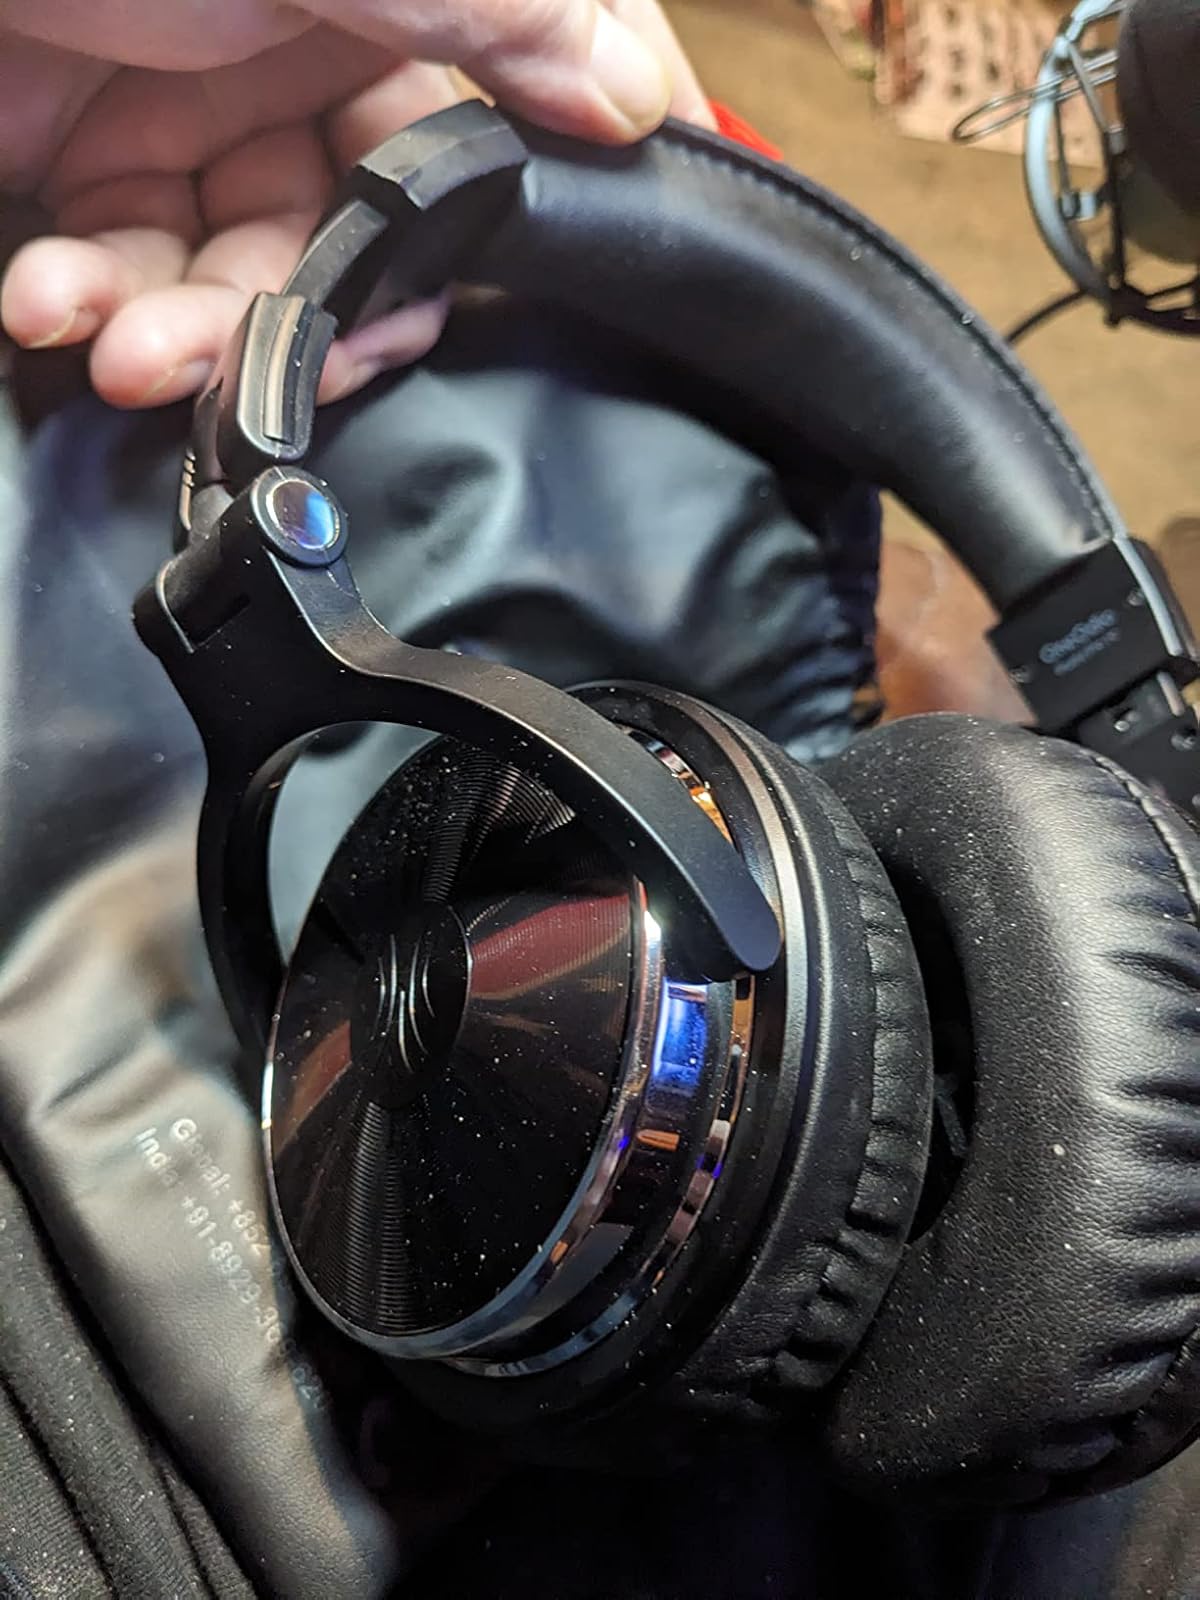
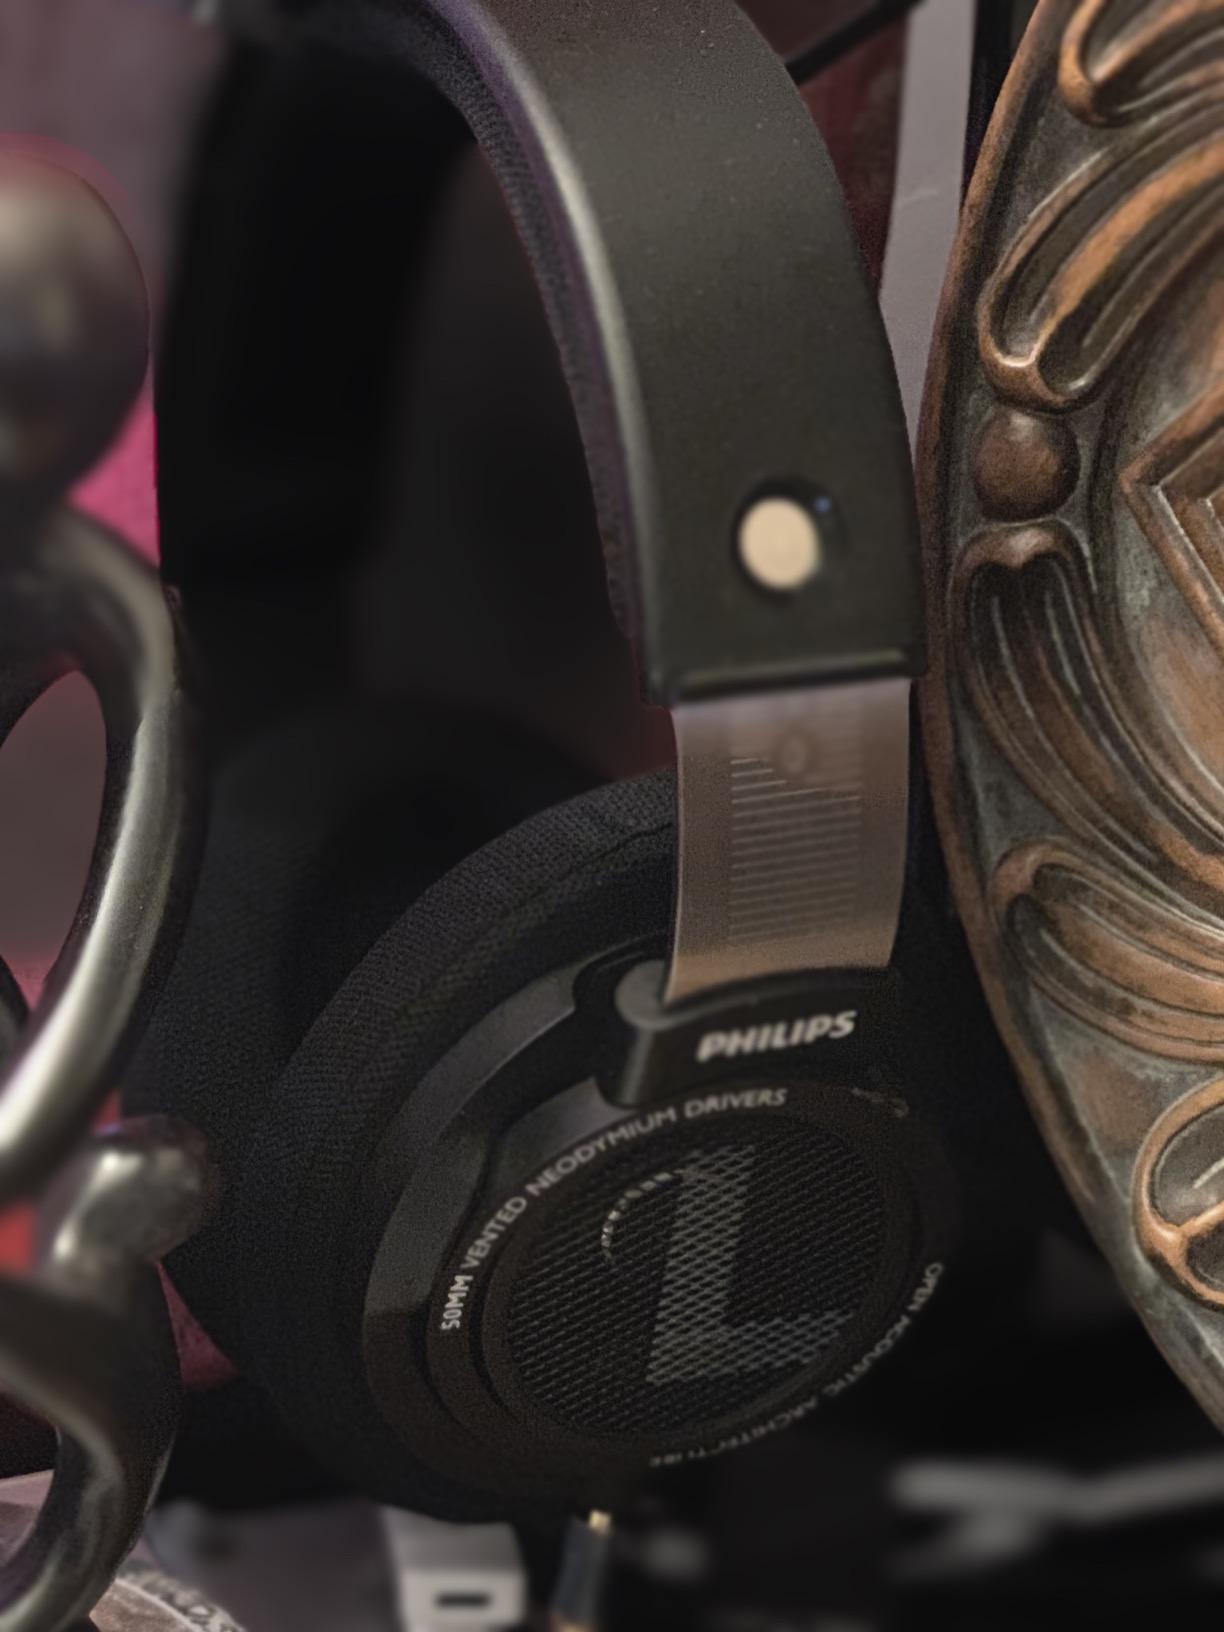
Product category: headphones
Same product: no